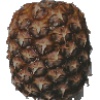
Label: pineapple